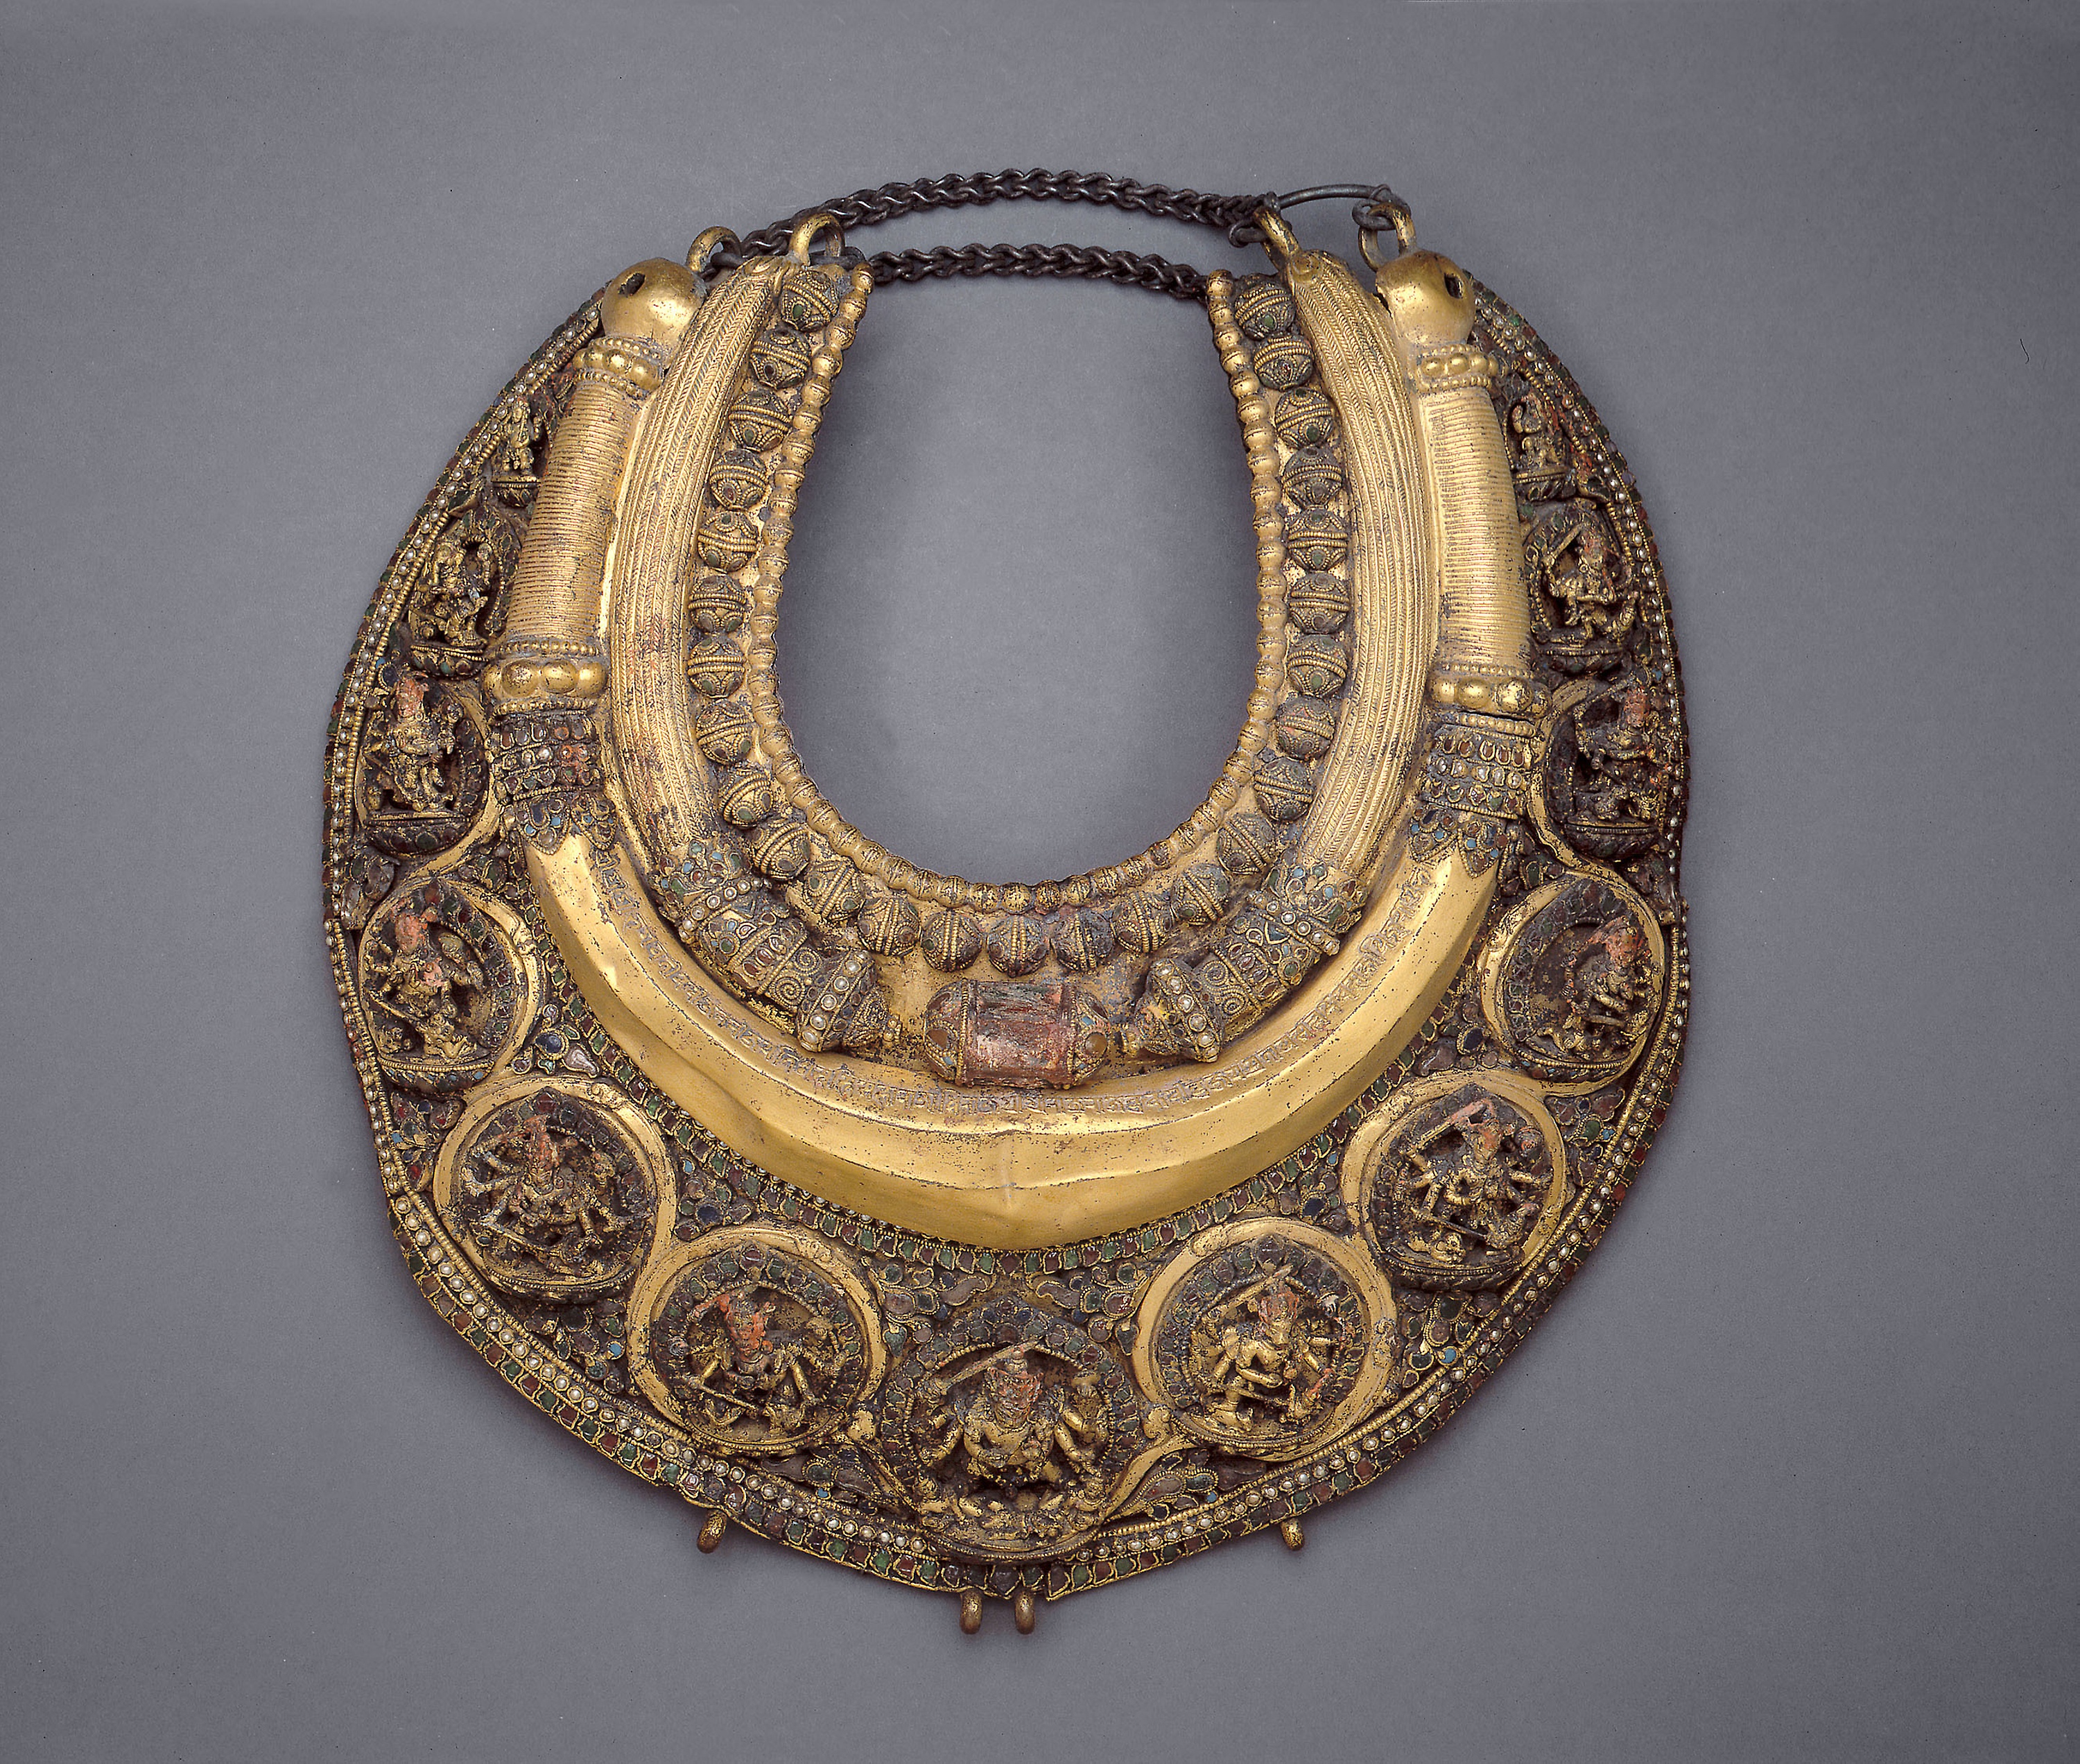
metal, gold, jewellery, brass, circle, copper